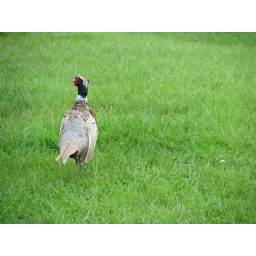
pheasant in the cow field